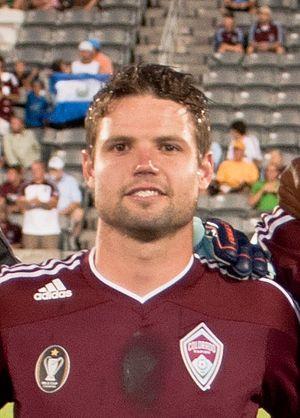
Drew Moor est un joueur international américain de soccer. Il joue au poste de défenseur aux Rapids du Colorado en MLS.